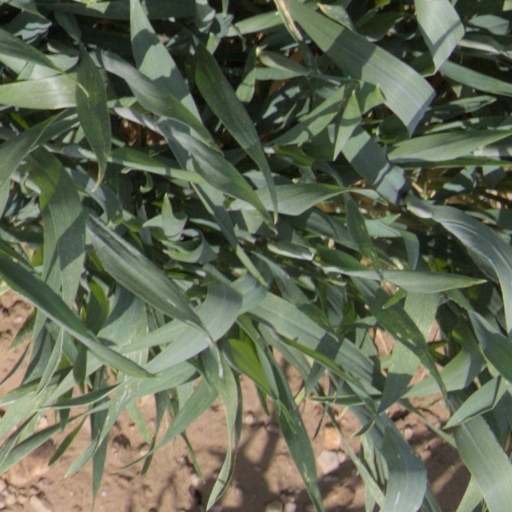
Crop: wheat